HMS Obdurate (G39)

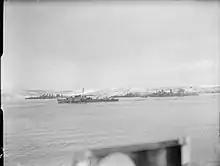
In the distance "Obdurate" (centre) leaving a Russian bay, with the cruisers (left) and (right) with alongside. Photograph taken at Vaenga after the arrival of convoy JW 53.

During the Second World War she escorted Arctic convoys in 1942 and 1944, and Atlantic convoys in 1943, taking part in the Battle of the Barents Sea in 1942.